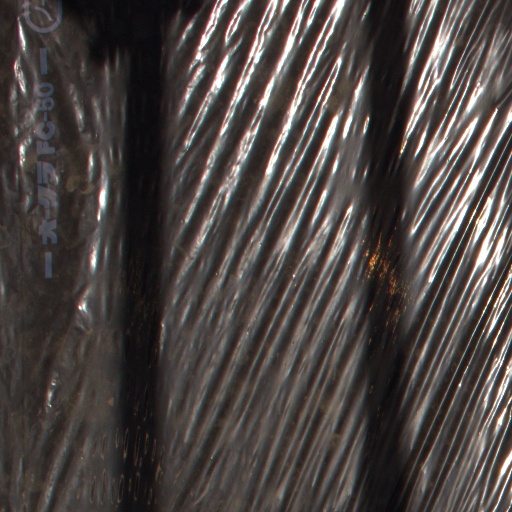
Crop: Jerusalem artichoke